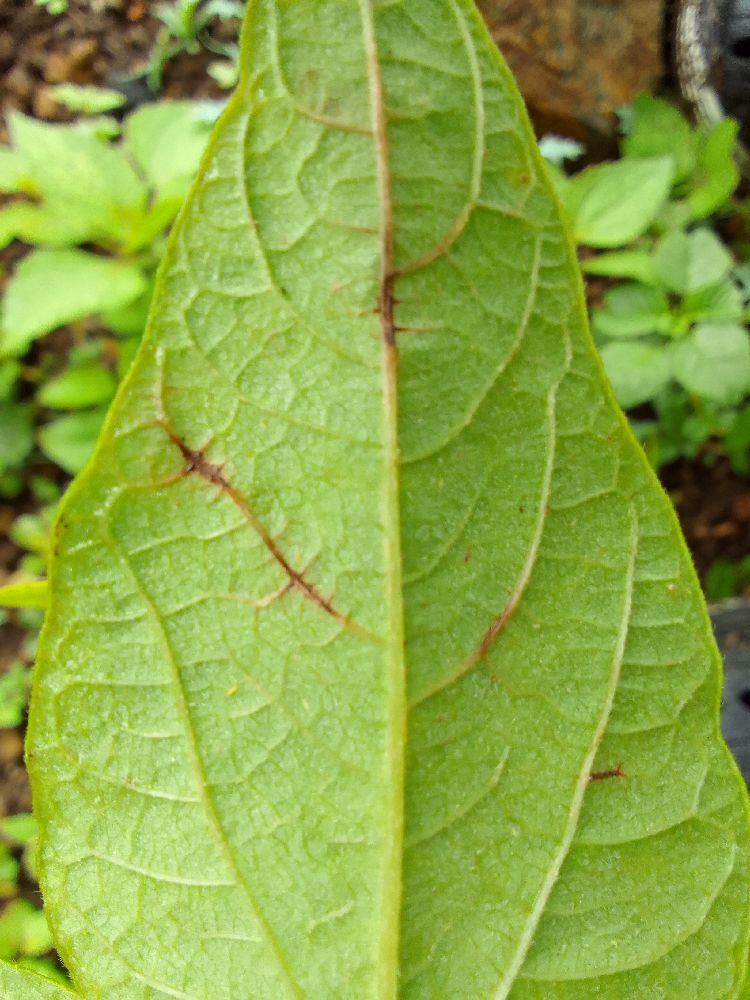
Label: anthracnose